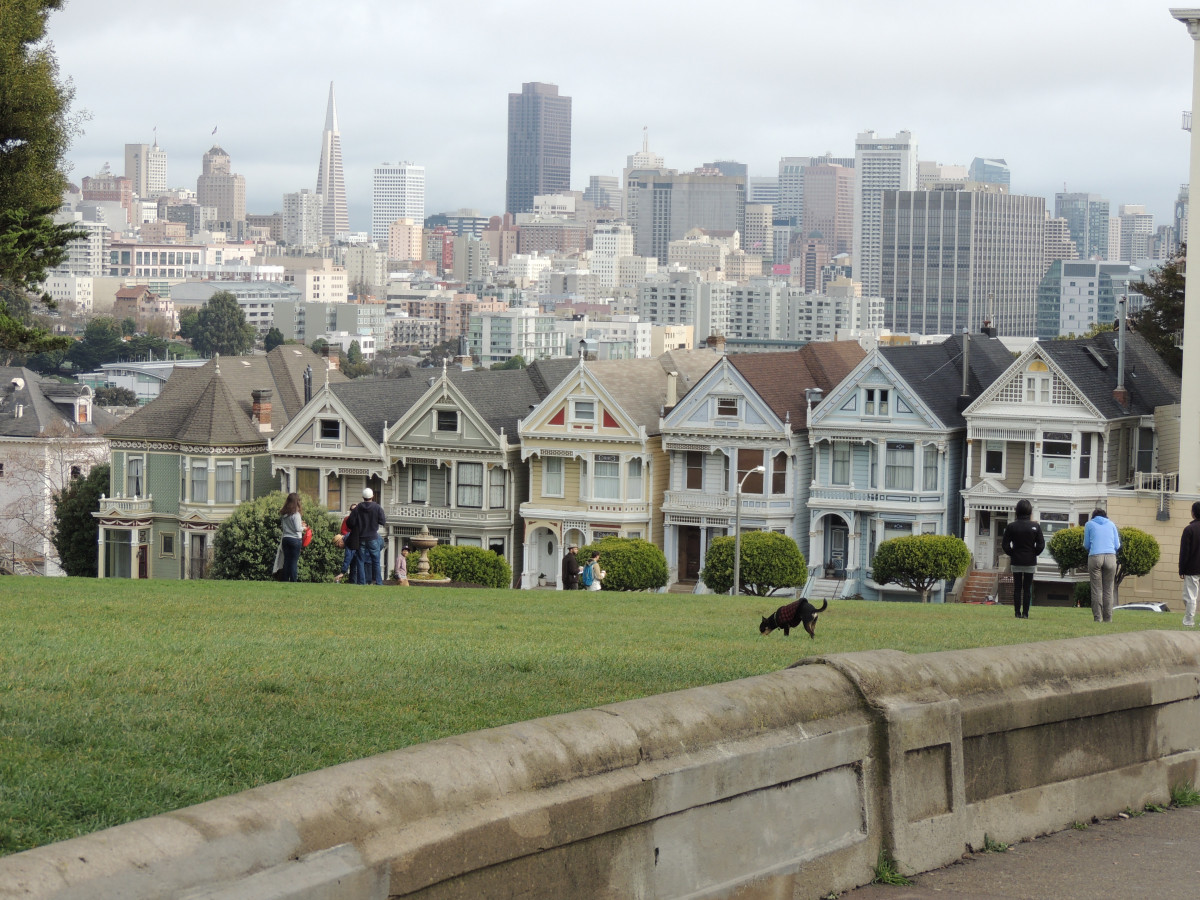
Tags: city, walkway, cityscape, downtown, transport, suburb, waterway, town square, estate, neighbourhood, urban area, residential area